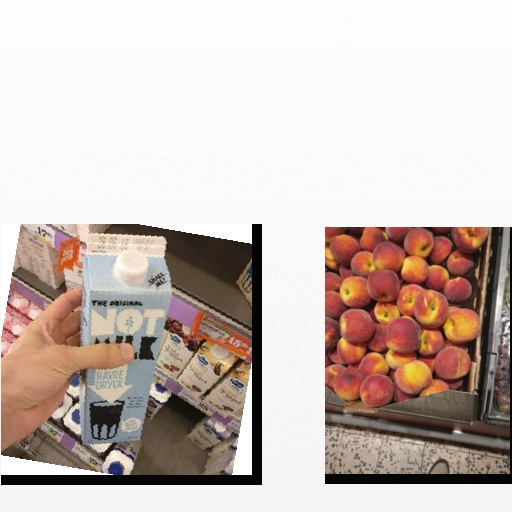
Food items: oat_milk, peach